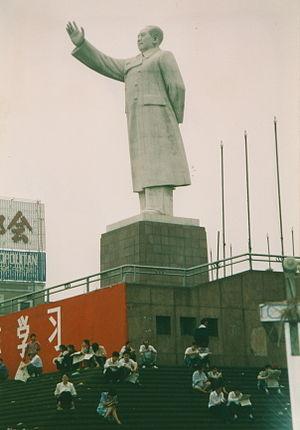
Le communisme est initialement un ensemble de doctrines politiques, issues du socialisme et, pour la plupart, du marxisme, s'opposant au capitalisme et visant à l'instauration d'une société sans classes sociales, sans salariat et une mise en place d'une totale socialisation économique et démocratique des moyens de production.